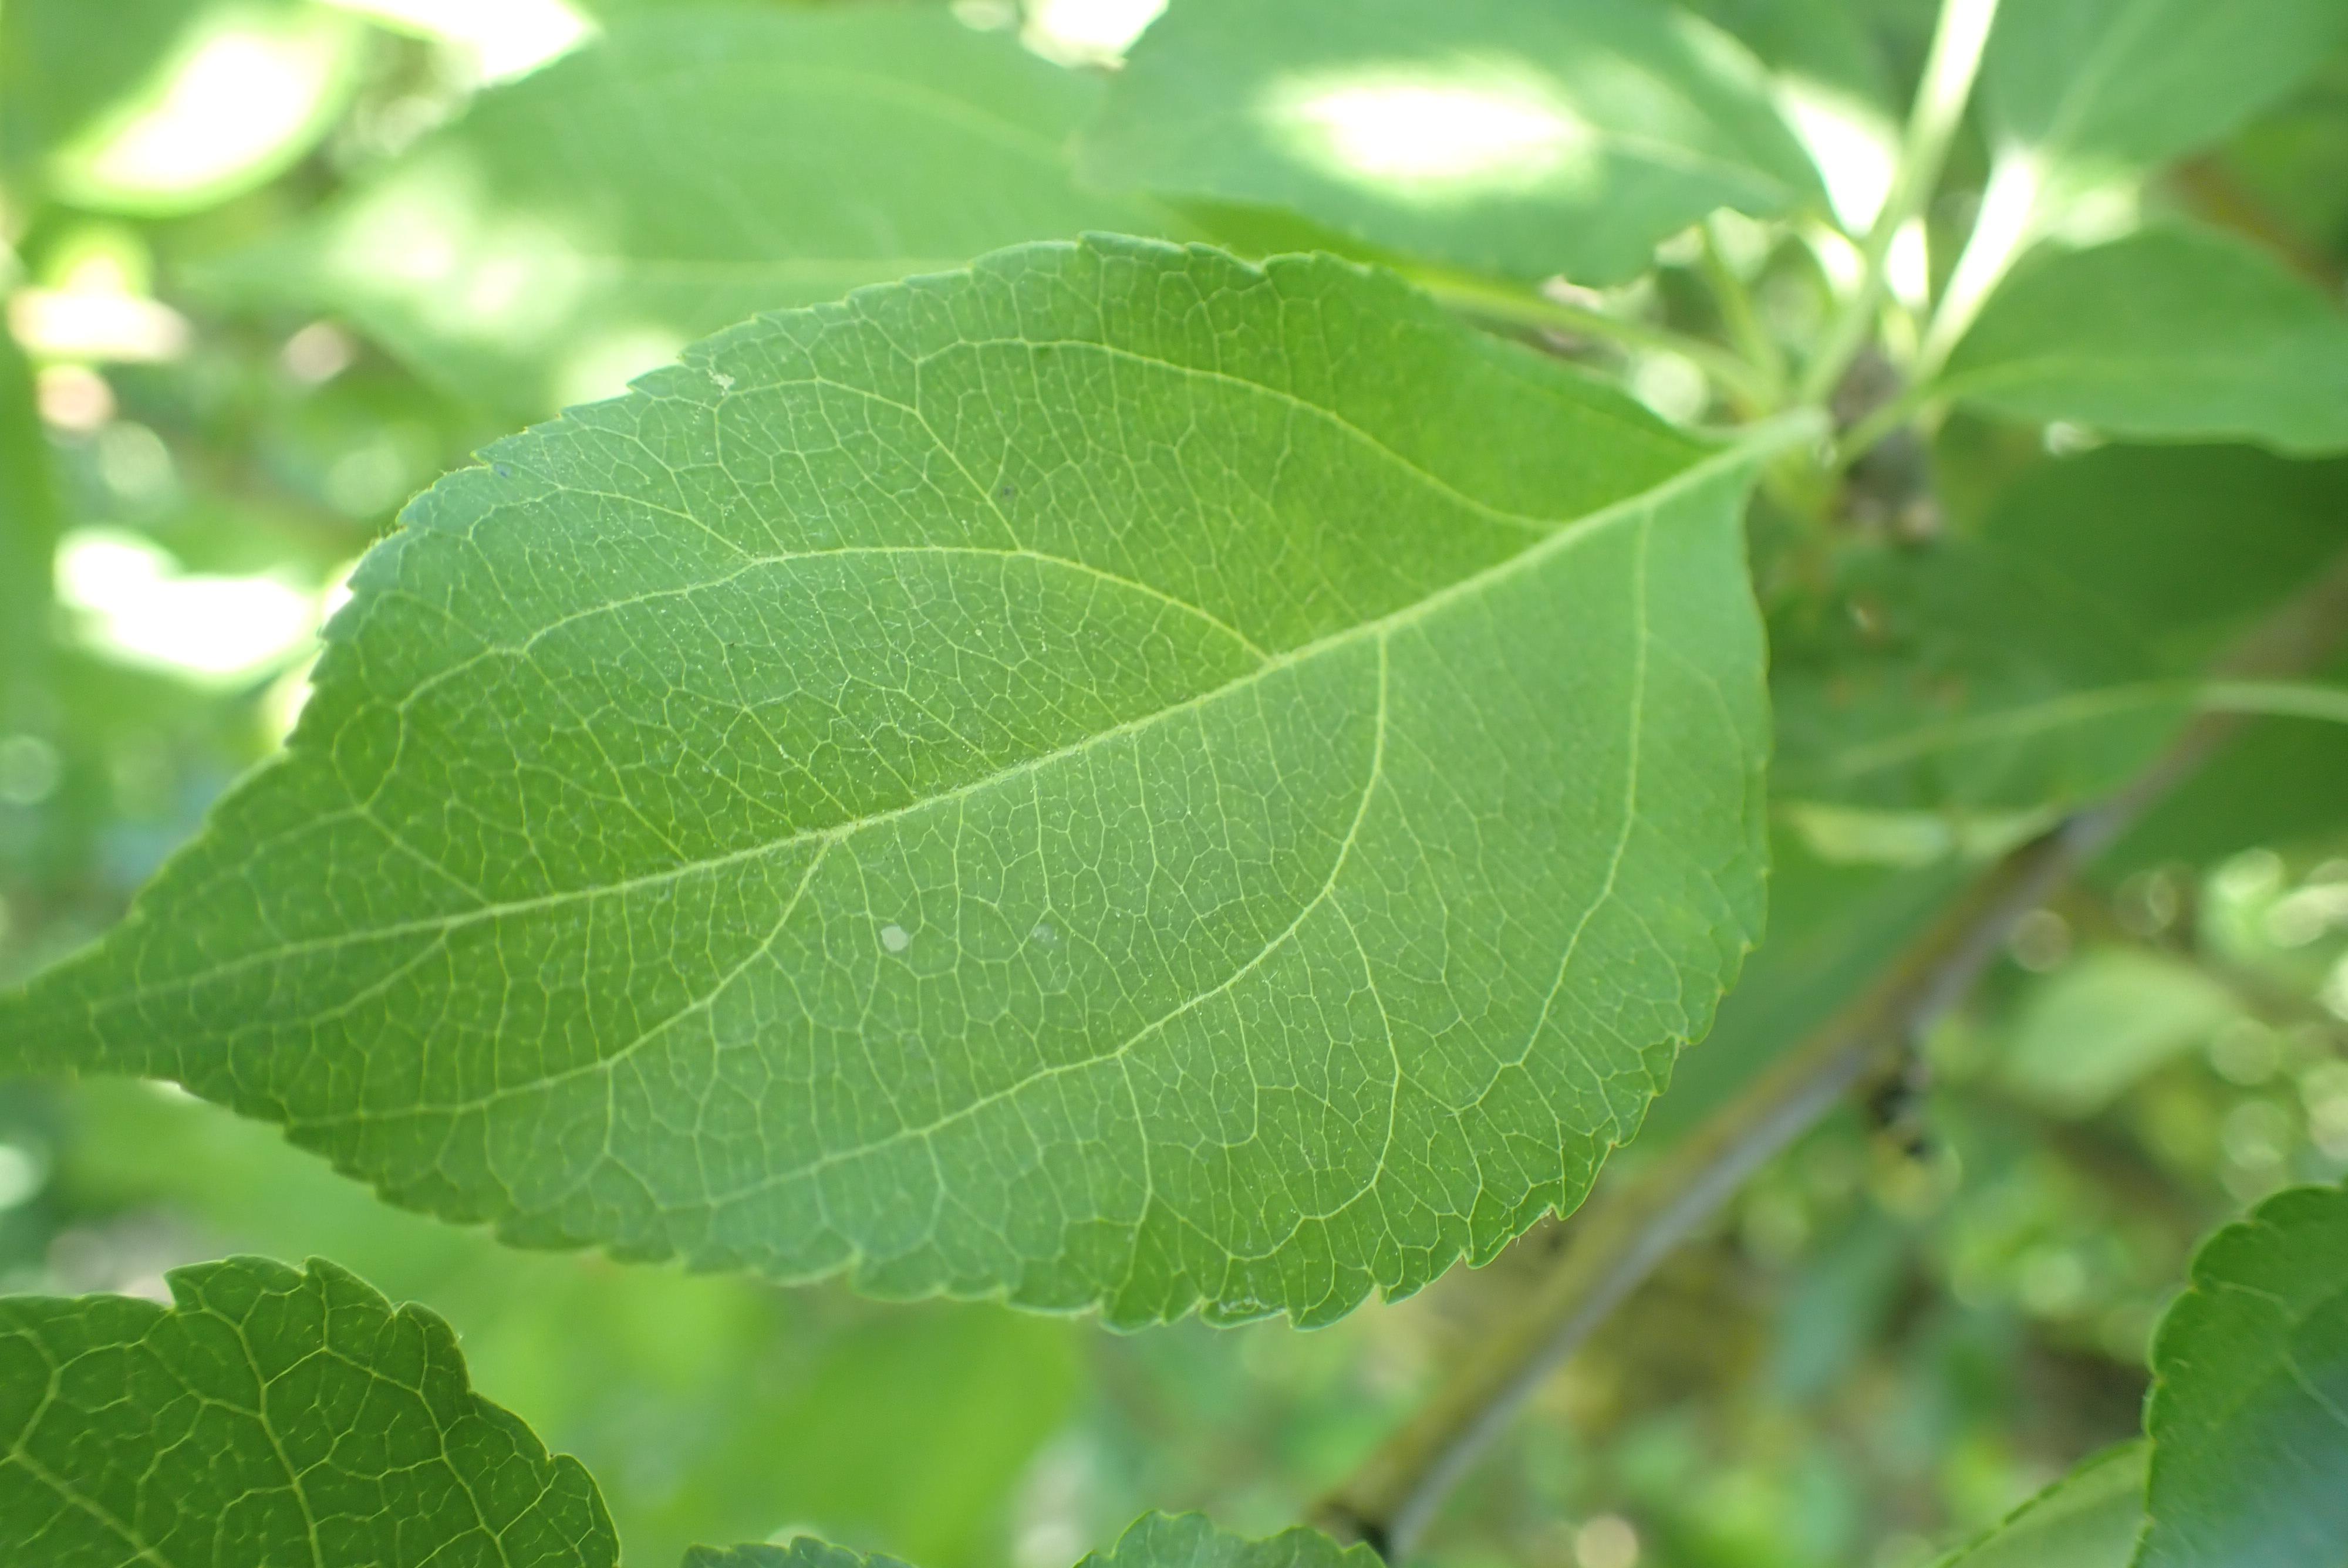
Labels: healthy